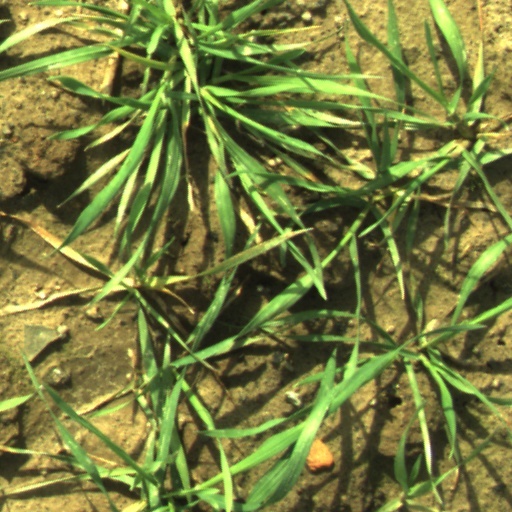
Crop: wheat